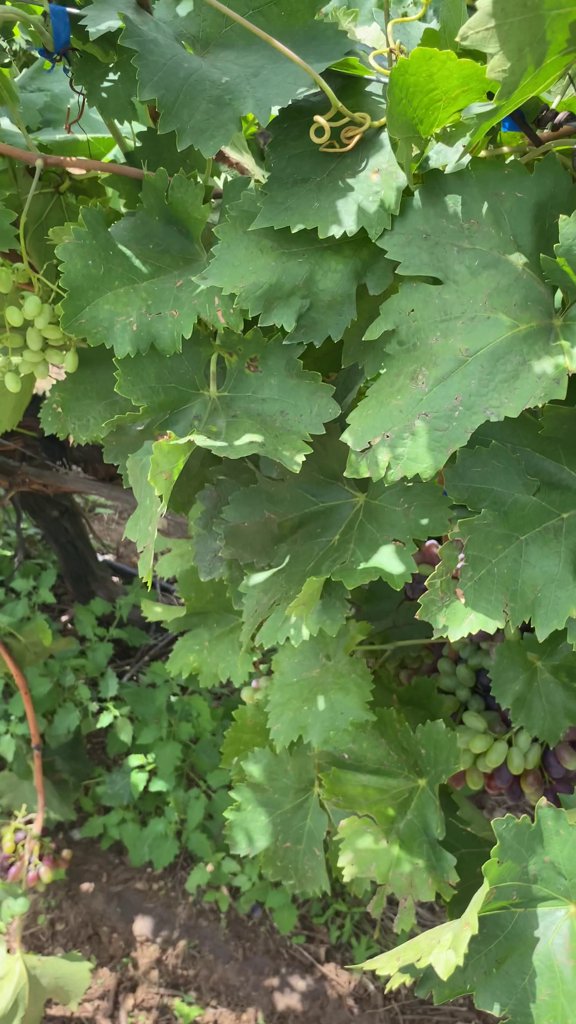
Berries visible: 69
Grape clusters: 2